1920–21 Burnley F.C. season

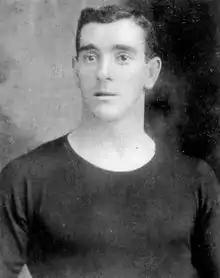
Club captain Tommy Boyle was confident of a successful season.

The 1920–21 campaign was the second season of competitive football in England after the First World War. It was Burnley's 29th season in the Football League, and their 4th consecutive season in the Football League First Division, since promotion from the Football League Second Division in 1912–13. Burnley's chairman, Harry Windle, had been elected to the position in 1909, and manager John Haworth was marking his 11th consecutive year in charge. After finishing as runners-up to West Bromwich Albion in the First Division the previous season, there was a sense of eager anticipation within the club before the season began. Team captain Tommy Boyle claimed that his side was capable of building on its success of the previous season and winning the league championship, despite Burnley not having won a trophy since their FA Cup victory in 1914.